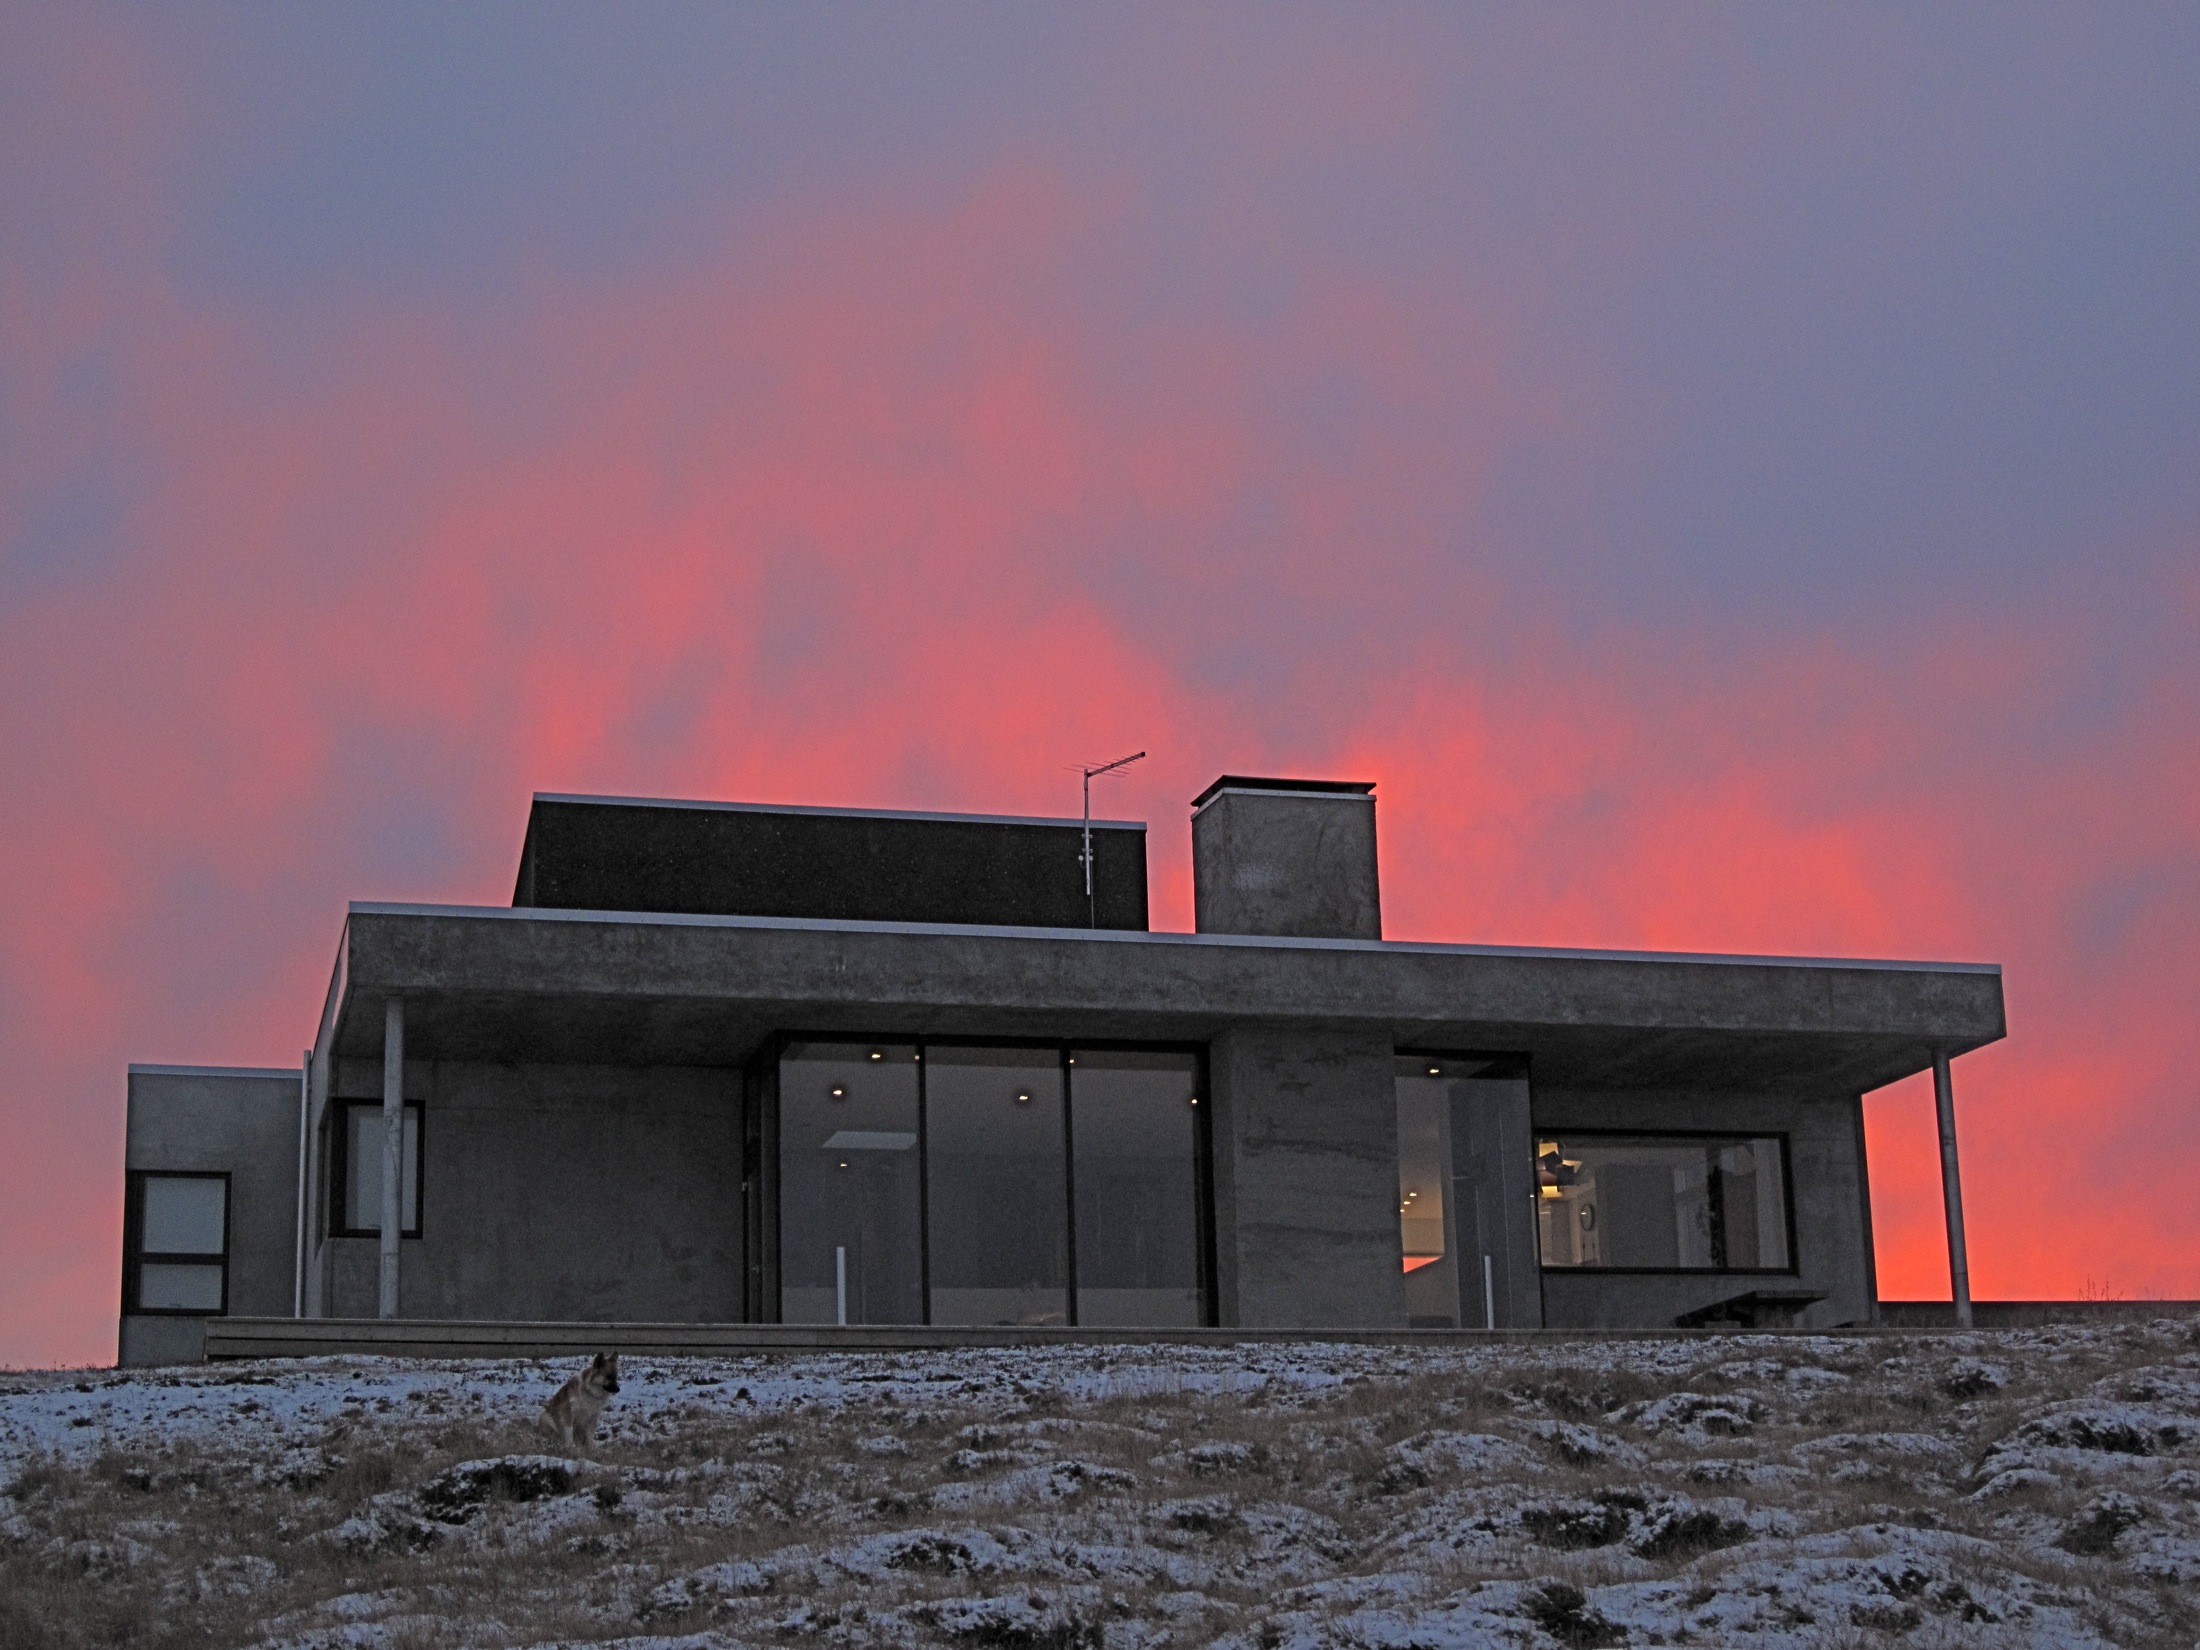
sky, sunrise, sunset, house, morning, dawn, dusk, evening, iceland, skinnhufa